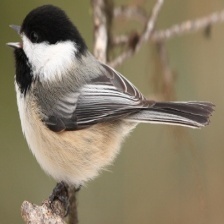
Species: BLACK-CAPPED CHICKADEE
Scientific name: POECILE ATRICAPILLUS
ImageNet parent category: chickadee